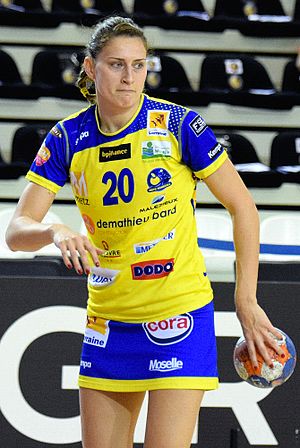
Slađana Pop-Lazić
Pop-Lazić i 2016
Slađana Pop-Lazić er en serbisk håndboldspiller som spiller for Brest Bretagne Handball og Serbiens kvindehåndboldlandshold.